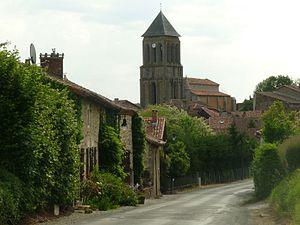
rue de Lesterps, Charente, France
Lesterps, est une commune du Sud-Ouest de la France, située dans le département de la Charente. Prononcer [letɛʀ].